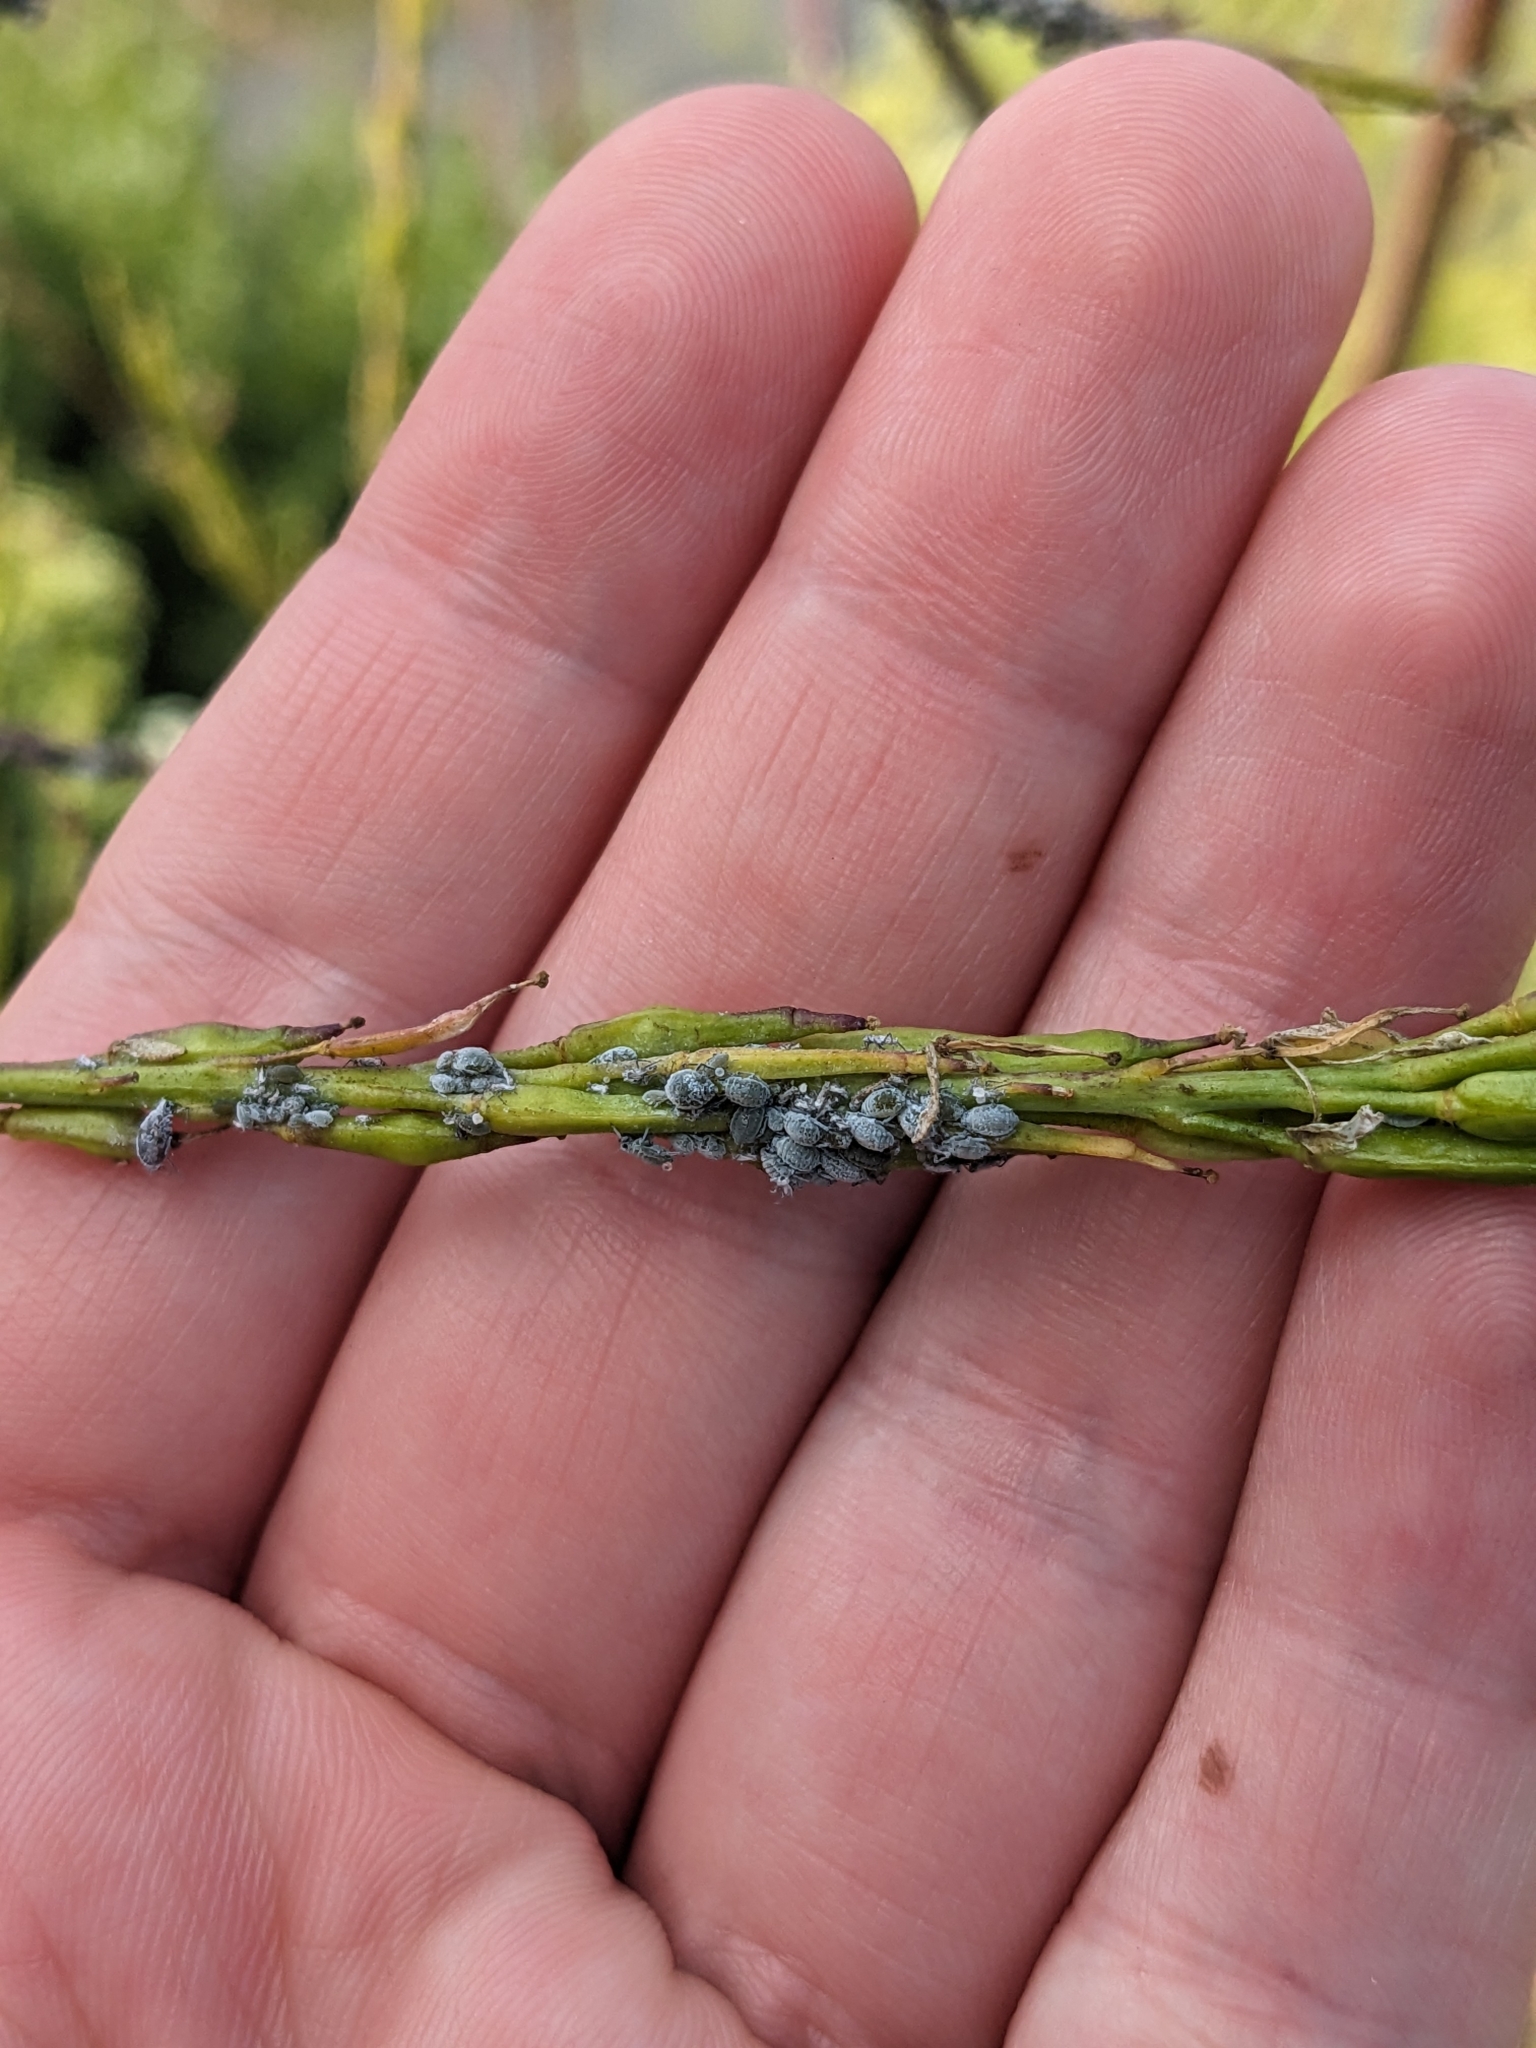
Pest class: cabbage_aphid